Mangatāwhiri

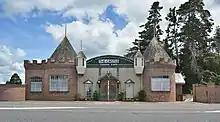
The Castle

The SA2 areas had a population of 360 in the 2023 New Zealand census, an increase of 33 people (10.1%) since the 2018 census, and an increase of 123 people (51.9%) since the 2013 census. There were 183 males and 171 females in 117 dwellings. 2.5% of people identified as LGBTIQ+. There were 93 people (25.8%) aged under 15 years, 48 (13.3%) aged 15 to 29, 171 (47.5%) aged 30 to 64, and 48 (13.3%) aged 65 or older.